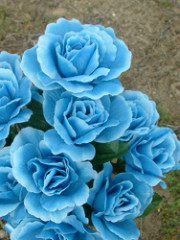
Flower: rose